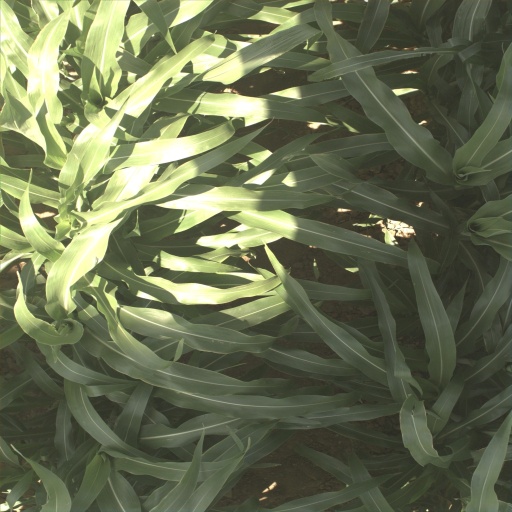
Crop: sorghum